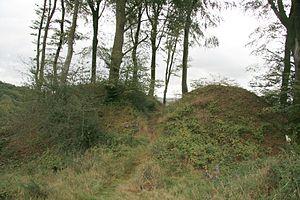
Motte Féodale du Zilou - 22480 Saint Nicolas du Pélem - France
Saint-Nicolas-du-Pélem est une commune française et un chef-lieu de canton du département des Côtes-d'Armor, en région Bretagne.